Mike Newlin

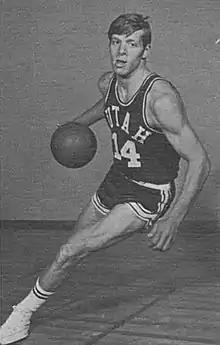
Newlin from the 1970 "Utonian"

Michael F. Newlin (born January 2, 1949) is an American former professional basketball player in the National Basketball Association (NBA). A feisty , guard from the University of Utah, he played 11 professional seasons (1971–1982), spending most of his time with the Houston Rockets. He played in several playoff series, including the 1977 Eastern Conference Finals, which the Rockets would lose to the Philadelphia 76ers led by Julius Erving. He also played for the New Jersey Nets and New York Knicks. Michael had his finest season in 1980–81, when he averaged 21.4 points per game for the Nets, and he retired in 1982 with 12,507 career points. He currently lives in Texas with his wife and has no children.